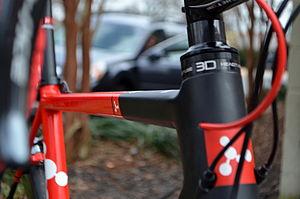
Argon 18 est une entreprise canadienne de fabrication de vélos fondée en 1989 à Montréal, au Québec. Le nom de la société provient de l’élément dont le numéro atomique est 18 sur le tableau périodique des éléments; l’argon est aussi l’un des six gaz nobles. Les appellations des vélos de l’entreprise sont quant à eux dérivés des autres éléments. Conçus avec des cadres en fibre de carbone ou en aluminium, les vélos sont distribués dans plus de 70 pays. Argon 18 commandite aussi des équipes cyclistes professionnelles, dont l’une prendra part au Tour de France 2015, et des triathlètes professionnels.